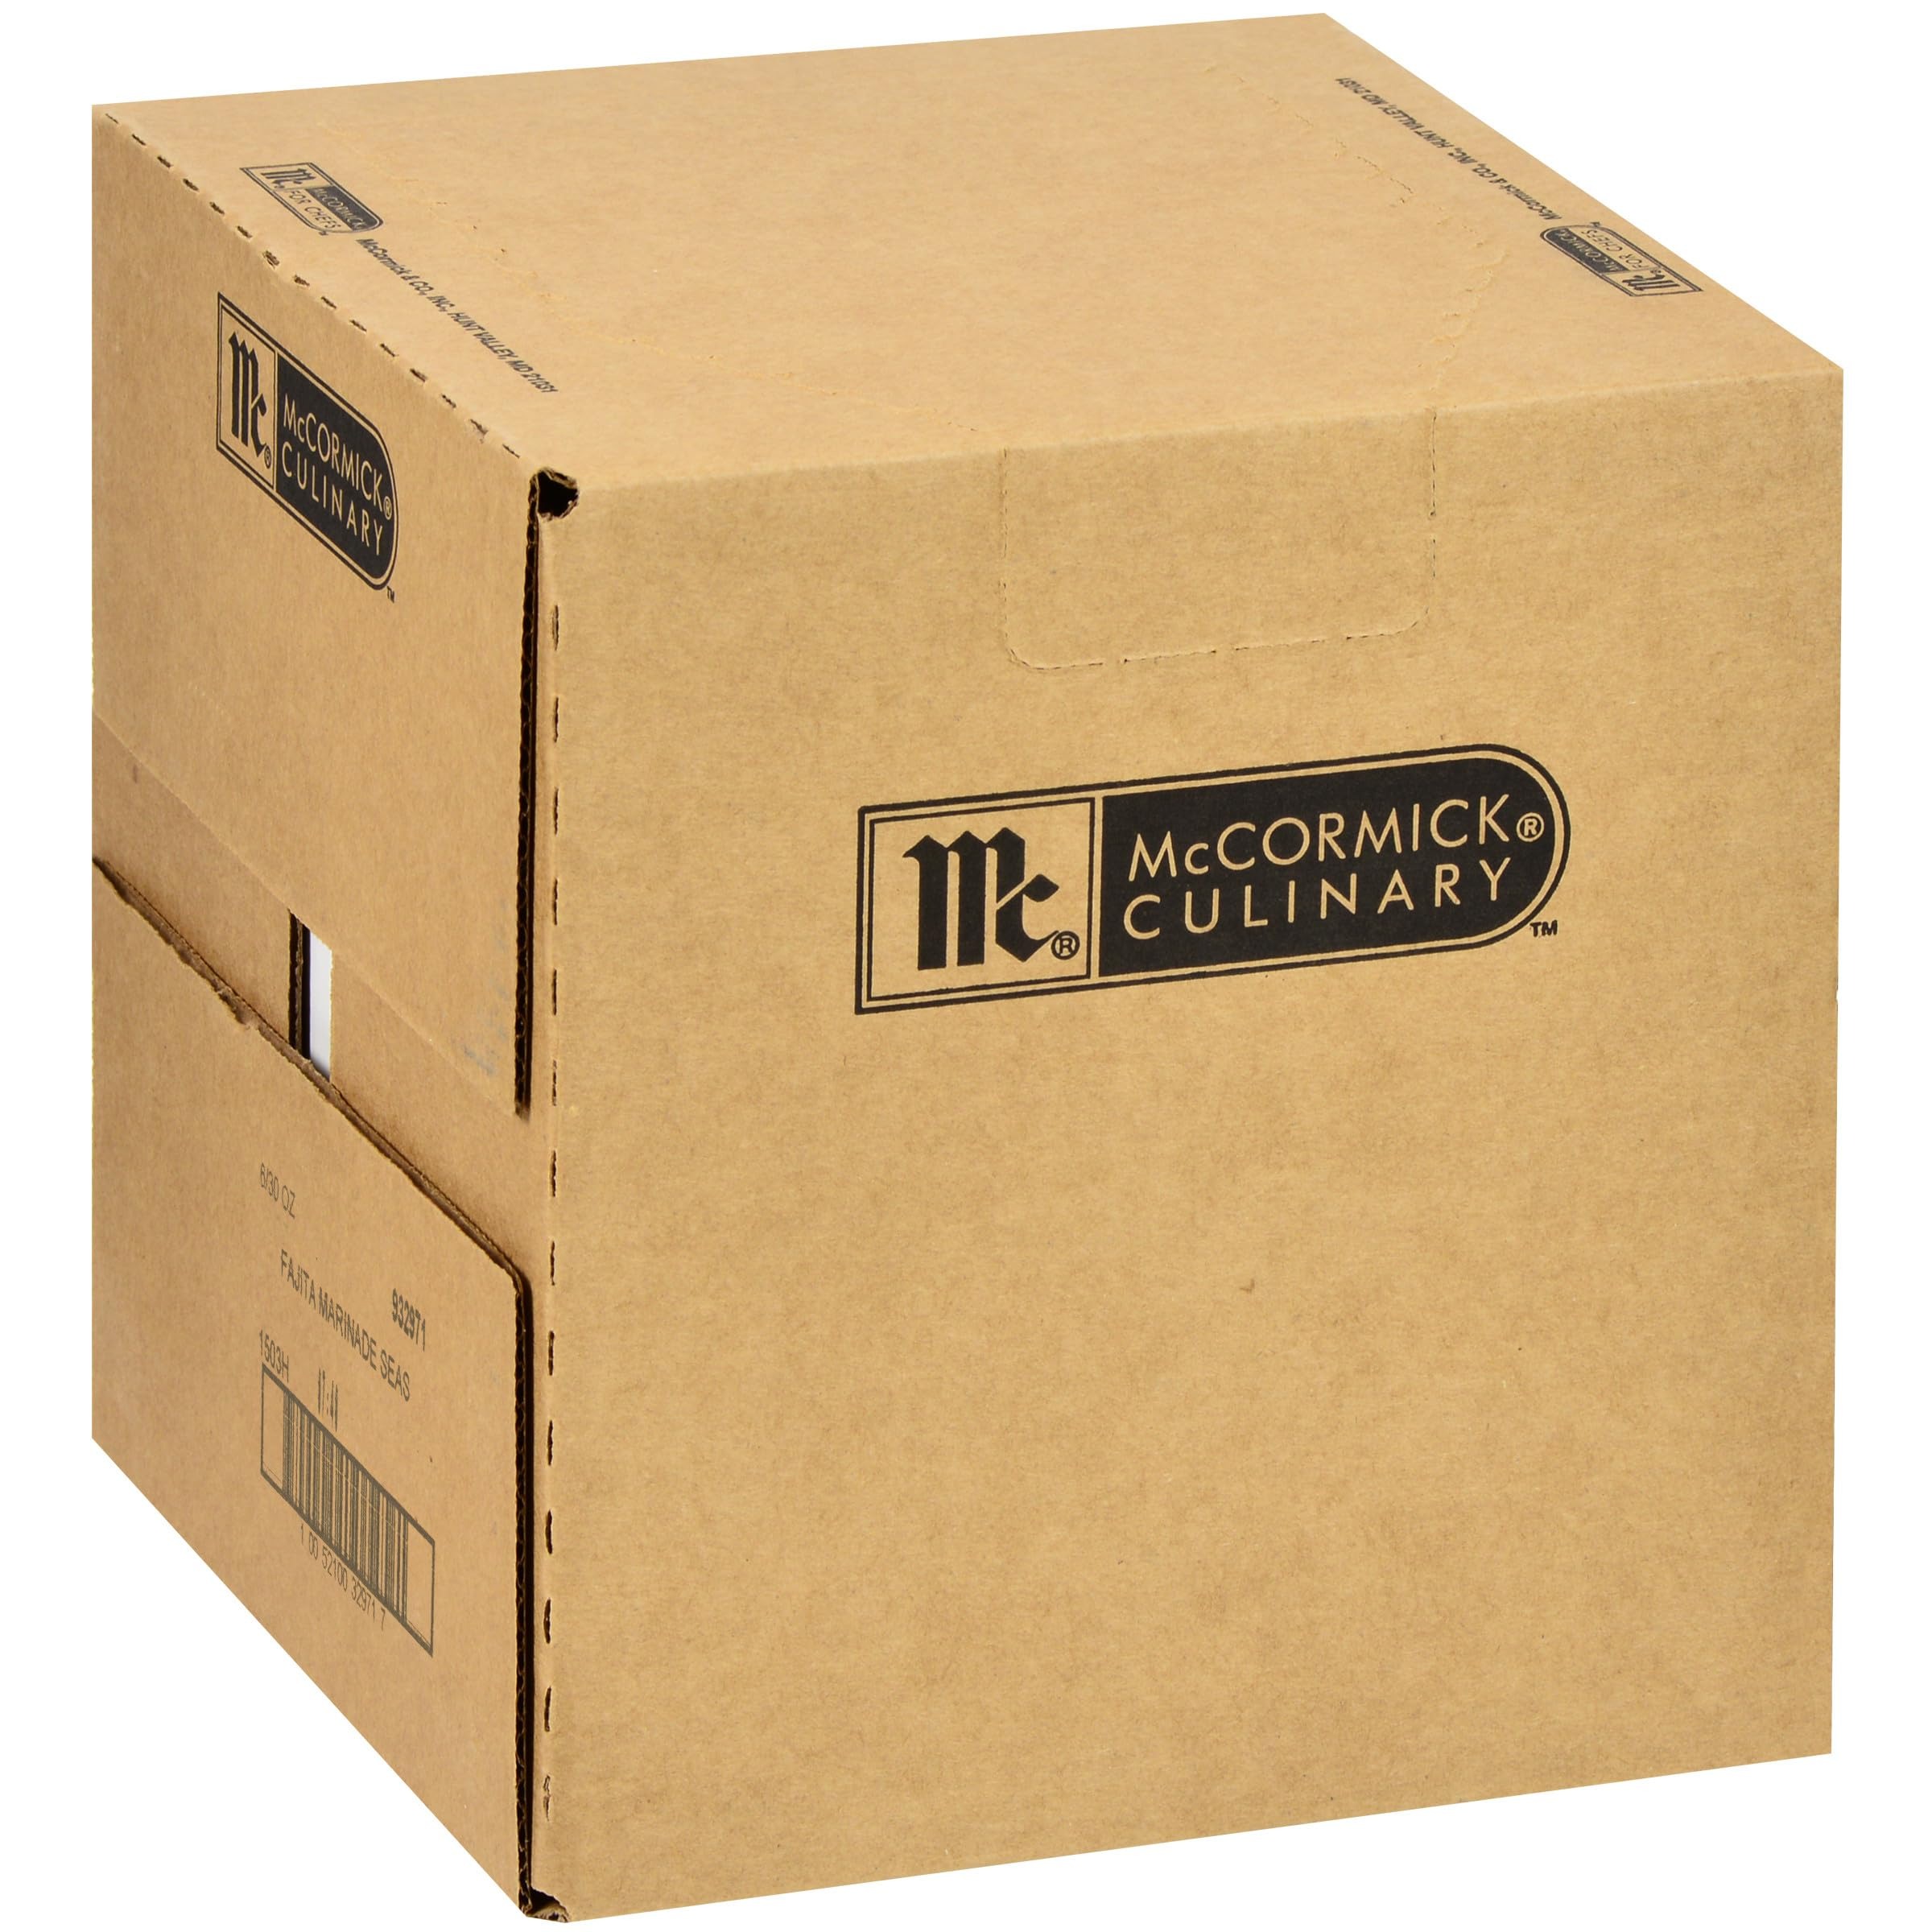
Item Name: McCormick Culinary Fajita Marinade & Seasoning, 30 oz (Pack of 6)
Product Description: McCormick Fajita Marinade & Seasoning - 30 oz. container, 6 per case Fajita Marinade and Seasoning, has a very spicy, tangy flavor. Its predominant notes are onion and pepper and garlic. Fajita Marinade and Seasoning is ideal anytime a "South of the Border" taste is desired. Our experience and technology produces spices with superior volatile oil content. We enforce the highest quality control standards & our name is a commitment to quality.
Value: 6.0
Unit: Count

Price: 39.39